St Eunan's College

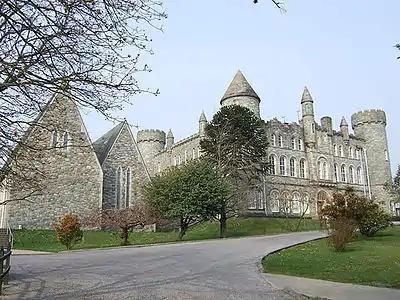
The College Chapel can be seen towards the left.

The college was designed by Irish architect Thomas Francis McNamara, attached to the firm of W. H. Burne and Co. The Belfast firm, Messrs Laverty and Co., were contracted to carry out the job. The cost of the building was approximately £22,000.